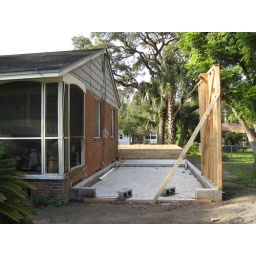
9/17/08 - first wall going up (for utilities hookup) and floor joists in the background